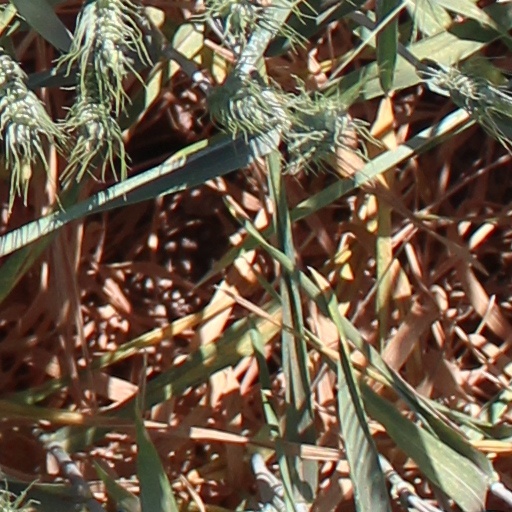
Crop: wheat